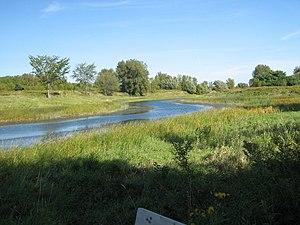
Chenal La Passe dans le parc national des Îles-de-Boucherville
Le parc national des Îles-de-Boucherville est un parc national situé sur le Saint-Laurent, à Boucherville, sur la rive-sud de Montréal, au Québec. Il comprend un chapelet d'îles autrefois utilisées pour l'agriculture et la villégiature. À la suite de la menace du développement immobilier durant les années 1970, le gouvernement du Québec acquiert les îles et crée le parc en 1984. Il présente, au début du XXIᵉ siècle, de nombreuses terres en friche ainsi que d'importantes zones de milieux humides. Le parc est reconnu pour son réseau cyclable développé, ses circuits en kayak et son golf public. Le cerf de Virginie, nombreux sur les îles, est facilement observable en toutes saisons, tout comme le renard roux et l'écureuil gris.